The Travelers Companies

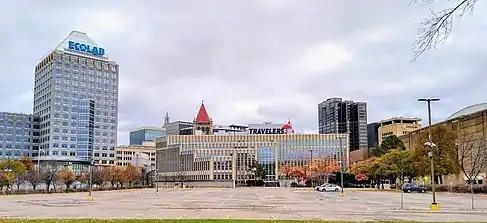
Travelers' St. Paul, Minnesota office

As a result of the transaction, Travelers now owns 95 percent of the property casualty business with Paraná Banco, the parent company of J. Malucelli, retaining a five percent interest. Travelers' interest in the surety business of the J. Malucelli joint venture remains at 49.5 percent.